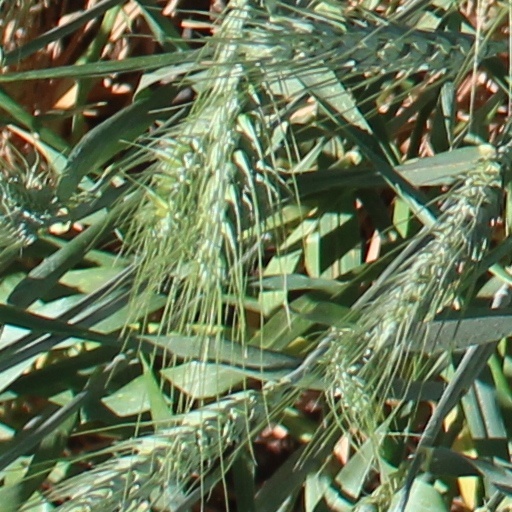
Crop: wheat